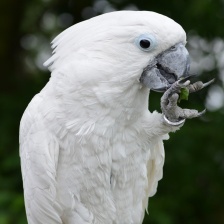
Species: COCKATOO
Scientific name: CACATUIDAE
ImageNet parent category: sulphur-crested_cockatoo